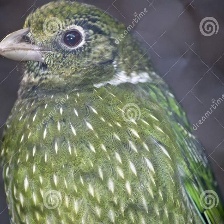
Species: SPOTTED CATBIRD
Scientific name: AILUROEDUS MACULOSUS